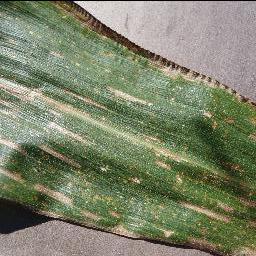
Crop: corn
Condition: (maize)_cercospora_spot_gray_spot